Yann Goulet

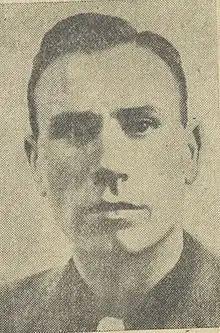

Yann Goulet (or Yann Renard-Goulet; 20 August 1914 – 22 August 1999) was a Breton sculptor, Breton nationalist and war-time collaborationist with Nazi Germany who headed the Breton "Bagadou Stourm" militia. He later took Irish citizenship and became a professor of sculpture at the Royal Hibernian Academy.